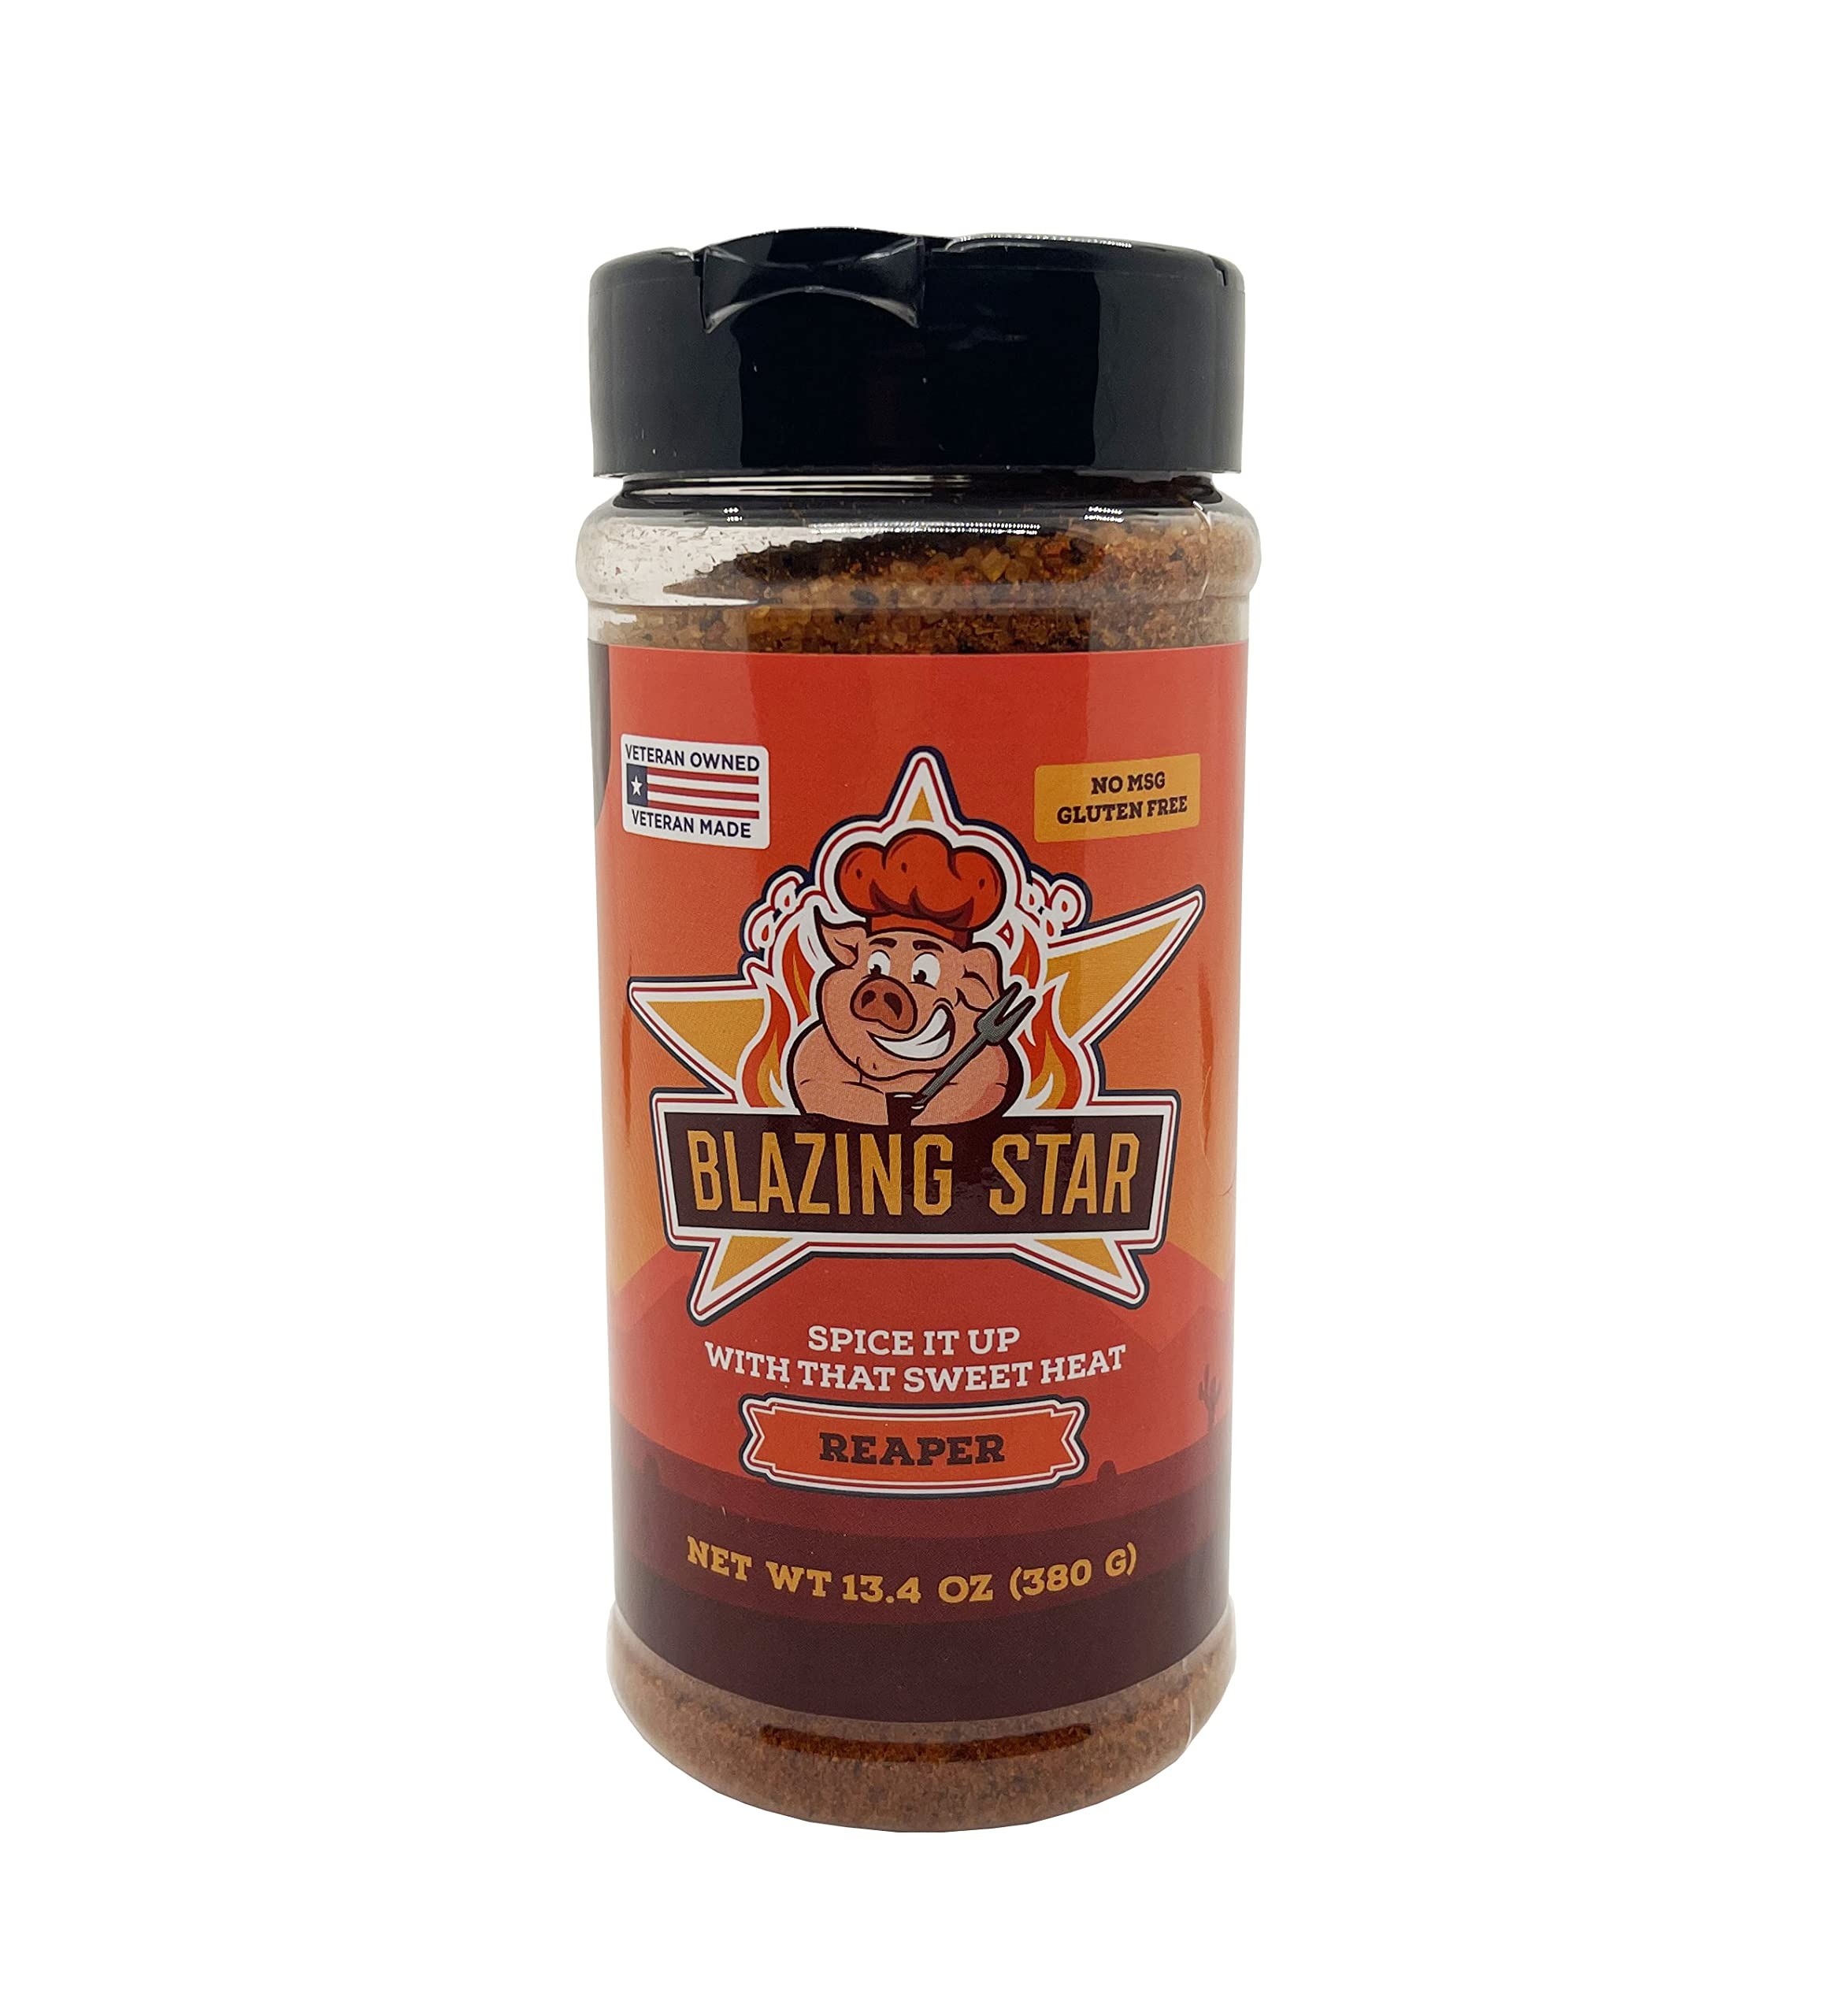
Item Name: Blazing Star BBQ Reaper Rub & Seasoning, Shaker Spice Mix 13.4 Oz
Bullet Point 1: No MSG
Bullet Point 2: Gluten Free
Bullet Point 3: Spice it up with that sweet heat you have been missing
Bullet Point 4: This seasoning is the perfect balance of flavor and heat
Bullet Point 5: True all purpose seasoning that works on all proteins and vegetables
Product Description: Our Reaper Rub and Seasoning is perfect way to spice it up with that sweet heat! If you are looking for a rub or seasoning that has great flavors, but you really like it hot than this is the one for you. Among all the amazing spices in this rub, I used the Carolina Reaper pepper to kick it up a notch. No need for sauce if you use this rub, but if you just love sauce than I got you covered there too. This is a large seasoning container that ain't going to run out after your first batch of chicken wings.
Value: 13.4
Unit: Ounce

Price: 19.99